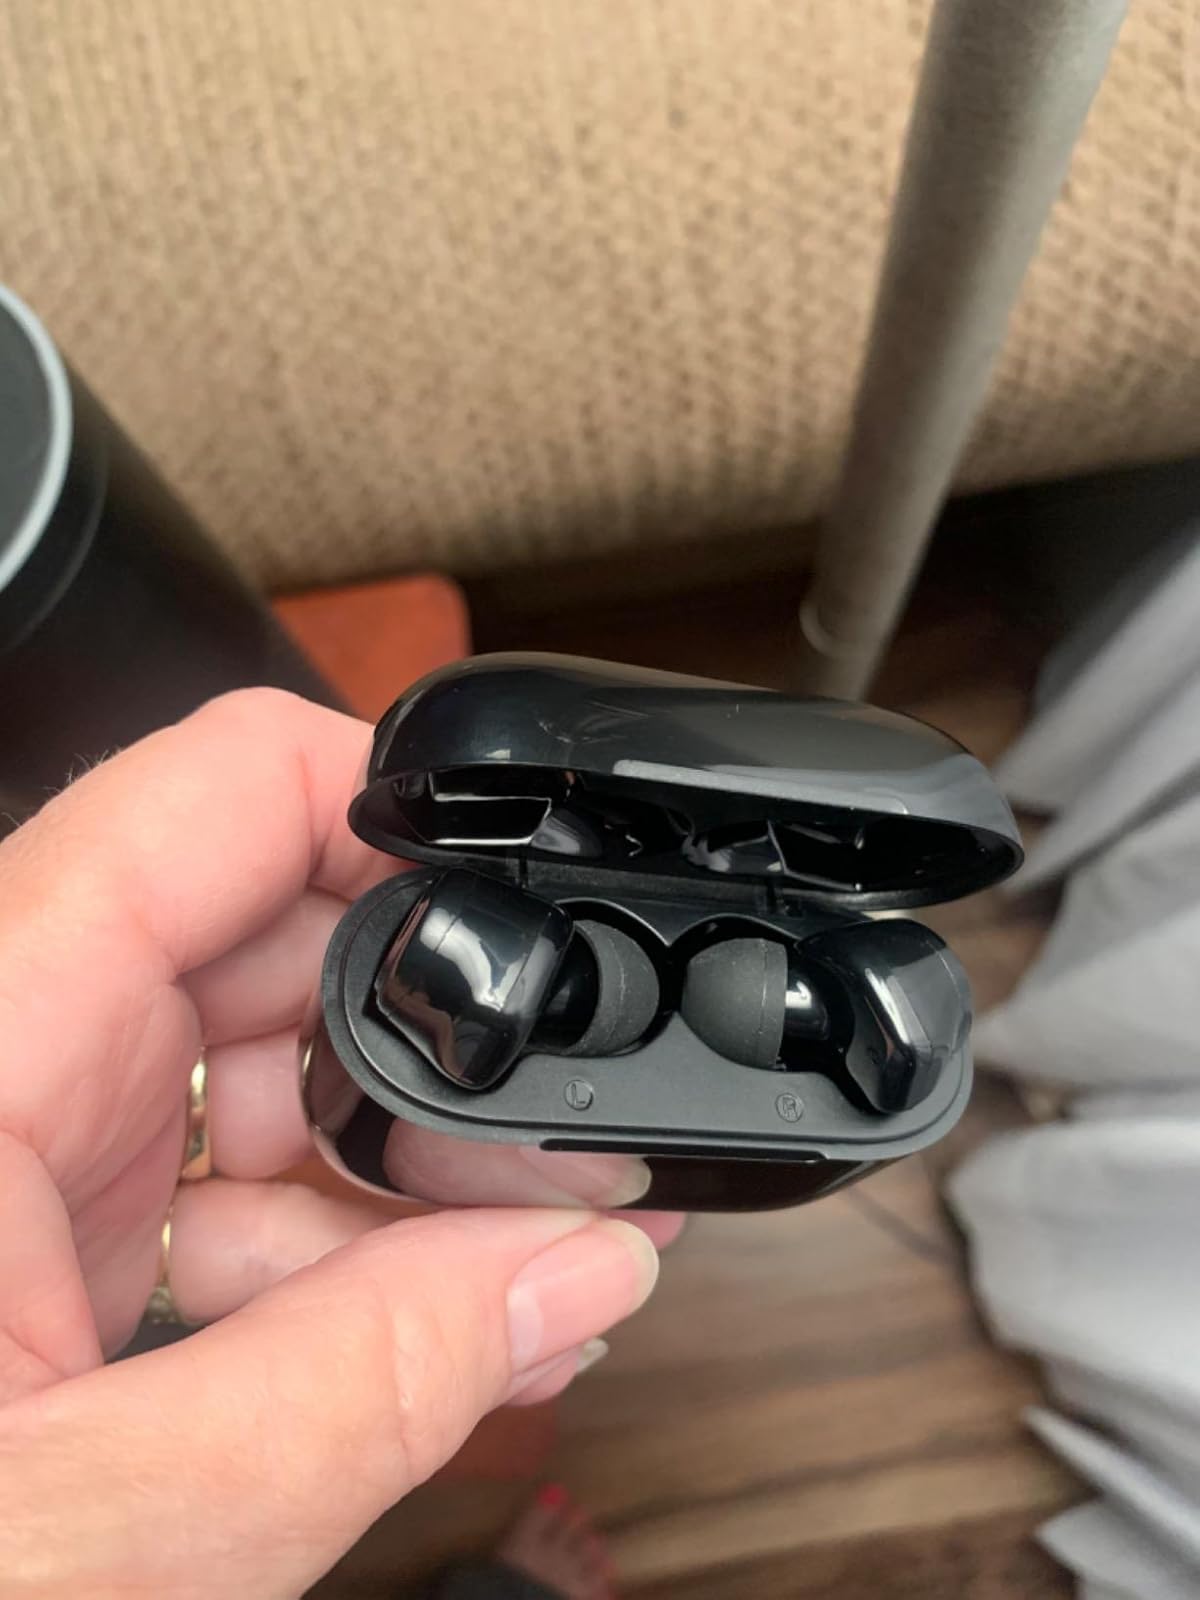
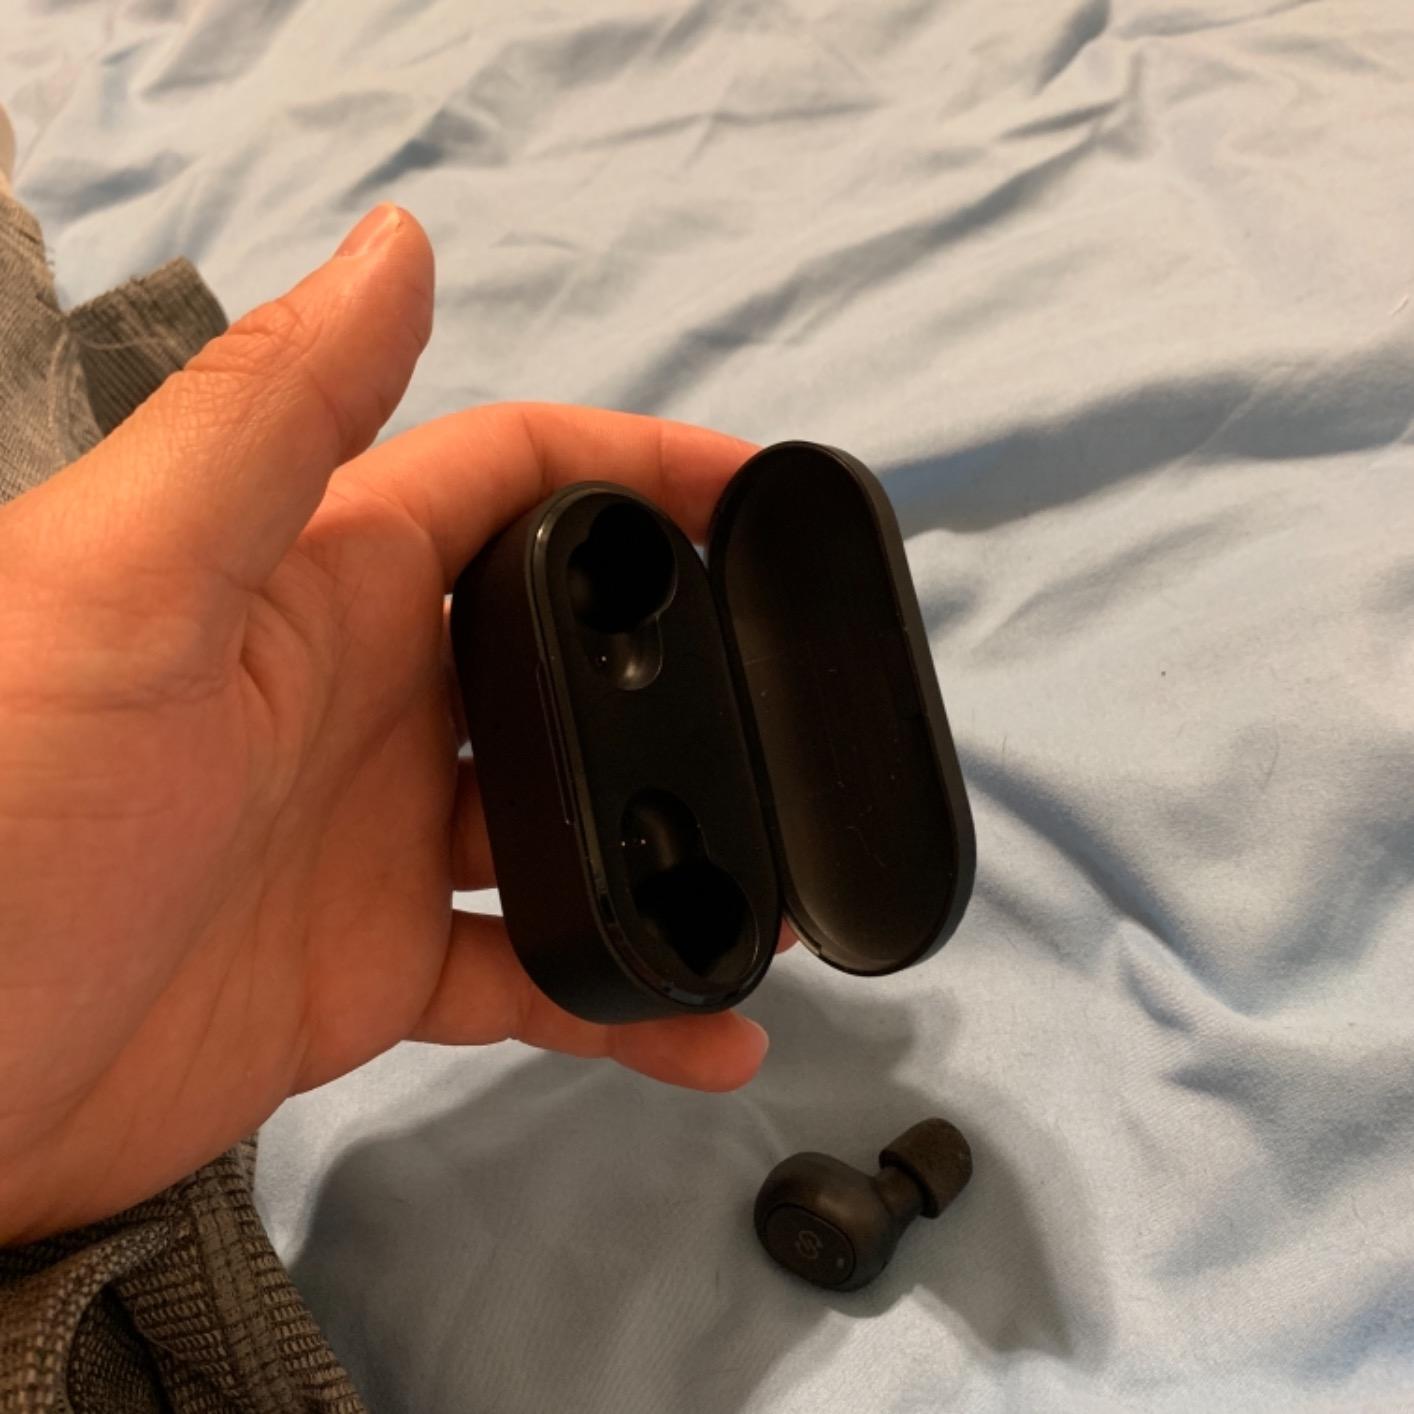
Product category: earbuds
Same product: no